Scott-T transformer

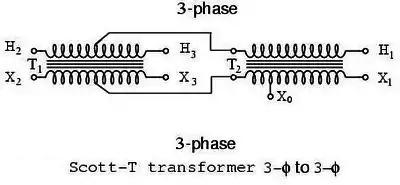
Scott Connection 3 φ to 3 φ

The Scott-T transformer connection may also be used in a back-to-back T-to-T arrangement for a three-phase to three-phase connection. This is a cost-saving in the lower-power transformers due to the two-coil T connected to a secondary two-coil T instead of the traditional three-coil primary to three-coil secondary transformer. In this arrangement the X0 neutral tap is part way up on the secondary teaser transformer (see right). The voltage stability of this T-to-T arrangement as compared to the traditional three-coil primary to three-coil secondary transformer is questioned, as the "per unit" impedance of the two windings (primary and secondary, respectively) "are not" the same in a T-to-T configuration, whereas the three windings (primary and secondary, respectively) "are" the same in a three transformer configuration, if the three transformers are identical.